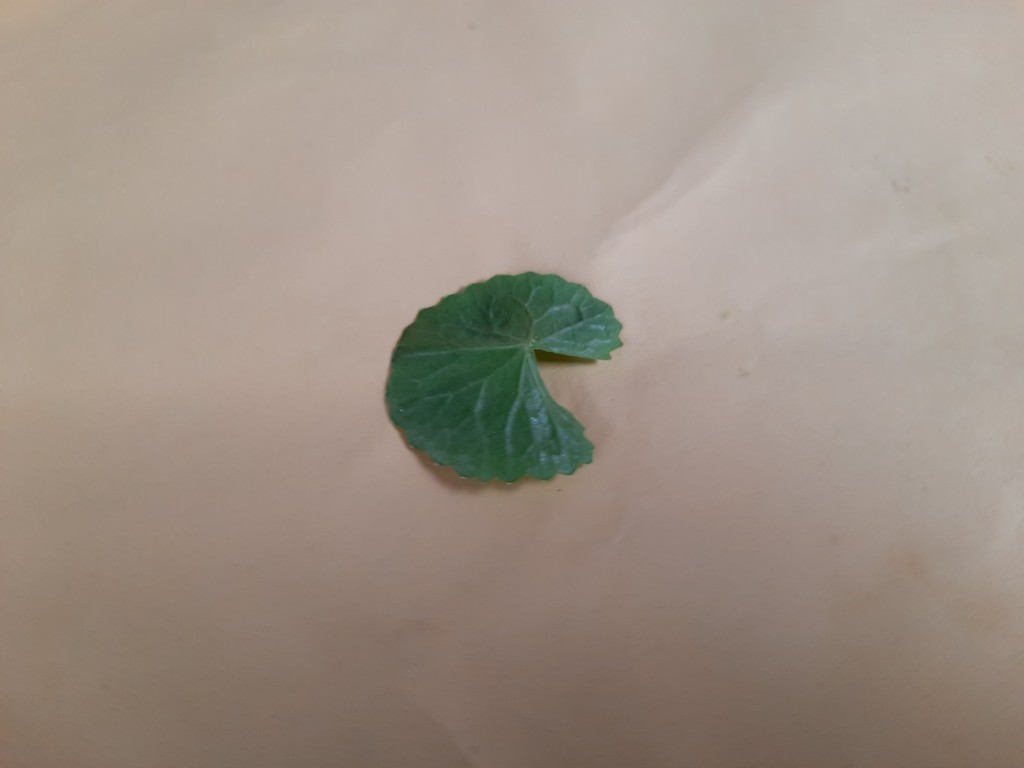
Label: Healthy